Arab American National Museum

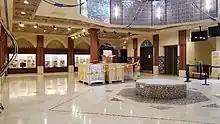
First floor gallery

The museum's first floor explores the history and contributions of ancient Arab civilization such as science, medicine, mathematics, architecture, and the decorative arts. The second floor focuses on the Arab experience in America, with galleries dedicated to migration, everyday life and culture, and prominent Arab-Americans such as Ralph Nader and Helen Thomas. Documents and artifacts from Arab Americans related to immigration and the immigration process are displayed, and stories of Arab Americans are portrayed in video or audio recordings.